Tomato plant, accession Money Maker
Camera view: vertical (180 deg); turntable rotation: 30 degrees
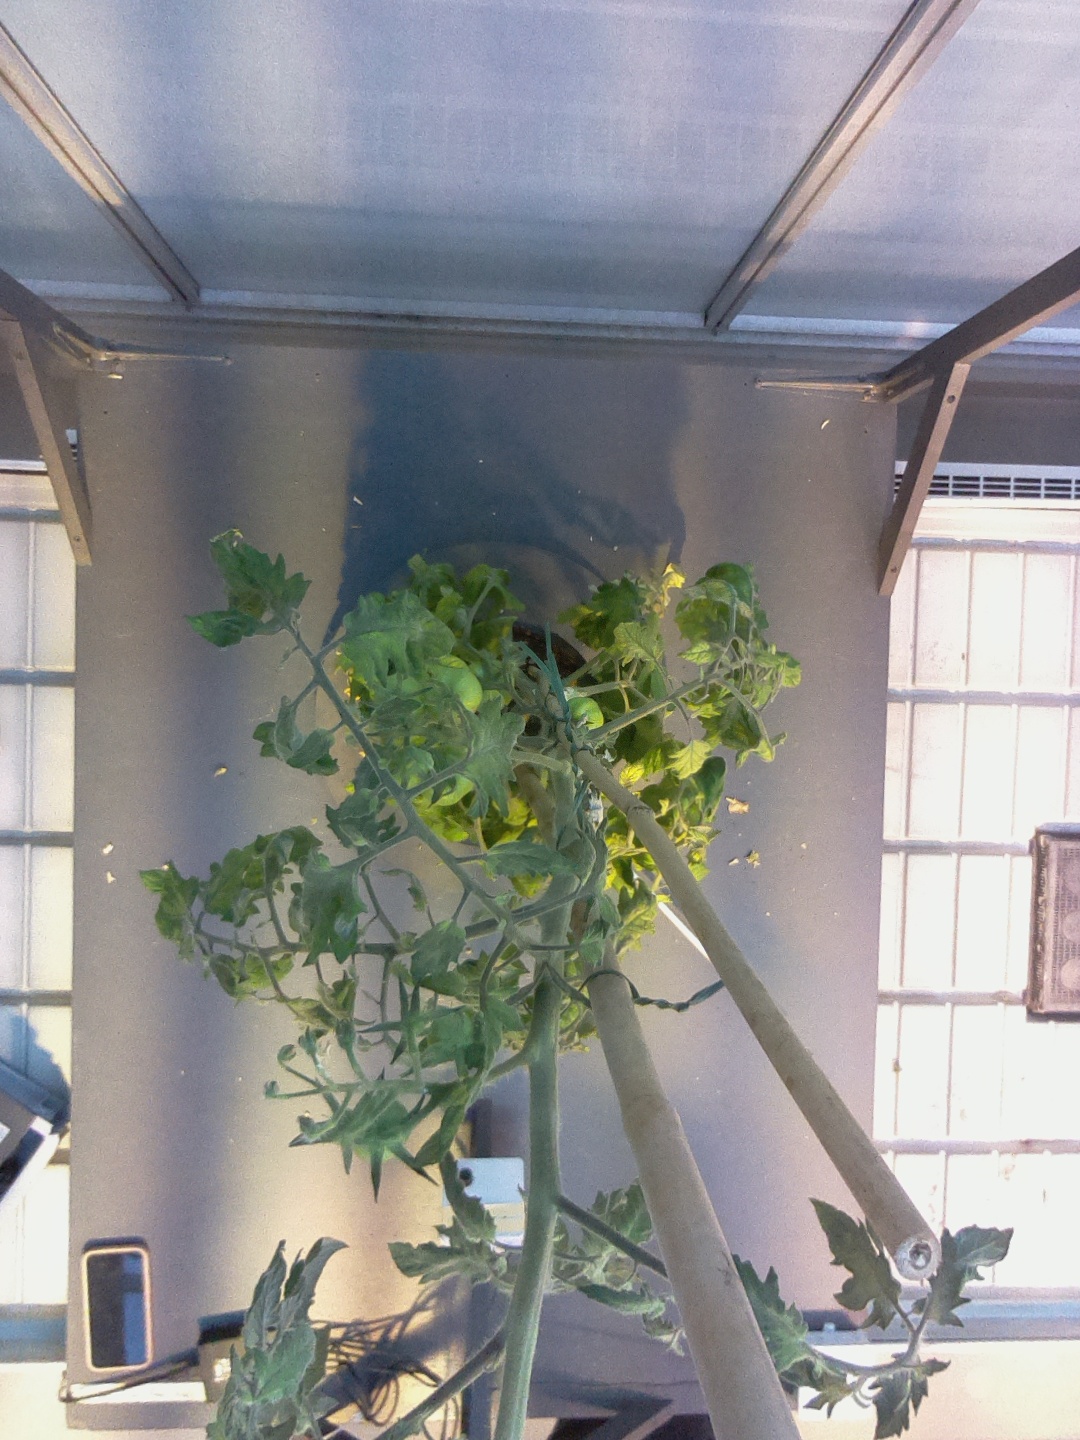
BBCH growth stage 72: 20%-30% of final fruit size